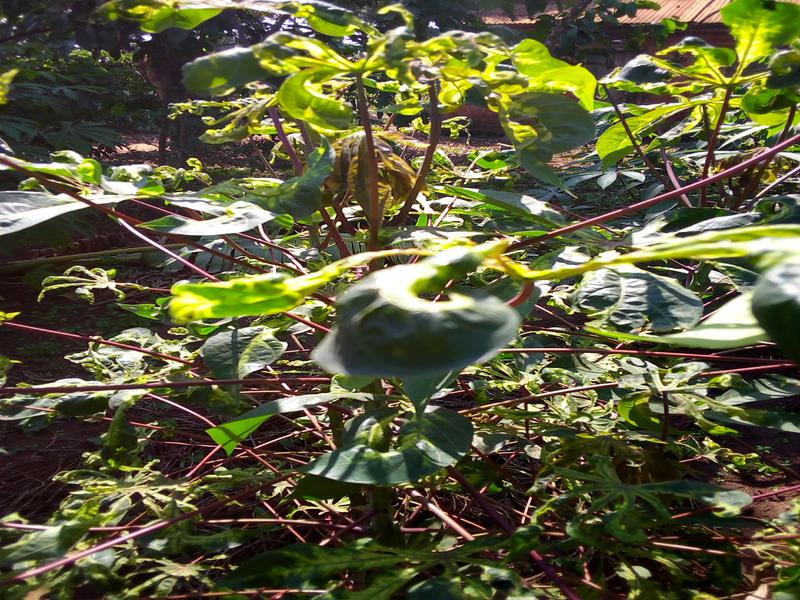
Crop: cassava
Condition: mosaic_disease